Sheeks House

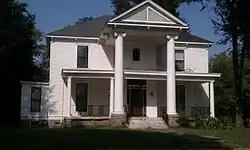

The Sheeks House is a historic house at 502 Market Street in Corning, Arkansas. It is a -story wood-frame structure with a hip roof. A slightly projecting center section of its main facade is dominated by two-story gable-roofed portico, supported by a pair of two-story round Ionic columns. Passing under this portico is a single-story porch spanning the facade's three bays. The house was built in 1872 by E. Foster Brown, a prominent regional lawyer, but has been owned for most of the time since by members of the Sheeks family. Brown sold the house in 1878 to Edward V. Sheeks, one of the small community's first significant businessmen. Although of some architectural interest for the early 20th-century alterations that dominate its appearance, it is most significant for its association with these two men, both prominent in the politics and business of the region.